Klapmeier brothers

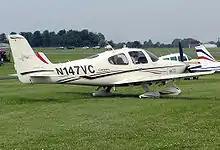
Klapmeiers' Wright brothers-inspired SR22 in 2005

By the middle of 2003, the SR22 had become the highest-selling general aviation aircraft in the world, beating out even that of Cessna Aircraft and achieving the brothers' lifelong dream. Cirrus had more than 600 employees then; two years later that number would reach to over 1,000. The company was quickly expanding. Success for the Klapmeier brothers continued when they received the prestigious 2004 Ernst & Young Entrepreneurs of the Year Award for Manufacturing.